Bobby Vinton

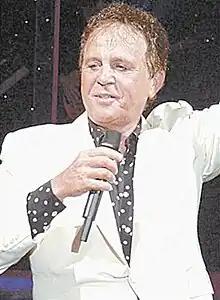
Vinton performing in 2004

In the early 1990s, Vinton found himself booked as a guest star at the Roy Clark Theatre in Branson, Missouri. He was unsure of his ability to draw at what was then a country-western-themed resort, and was shocked at the massive turnout for his concerts there. He was so impressed with the Branson model that he invested millions in building the Bobby Vinton Blue Velvet Theatre and enjoyed ten successful years there. In 2002 the theatre was sold to David King, creator and producer of "Spirit of the Dance". Vinton returned to Branson periodically for limited engagements at the theatre.